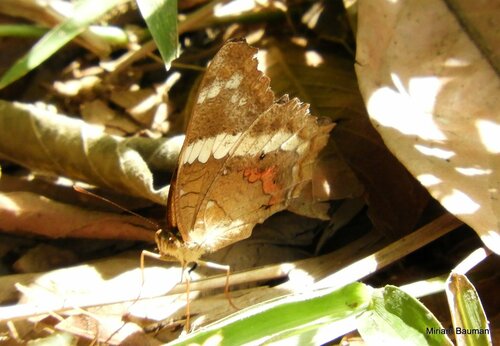
Scientific name: Anartia fatima
Common name: Banded peacock
Family: Nymphalidae
Order: Lepidoptera
Pollinator type: Primary pollinator
Habitat: Open areas and gardens
Geographic range: South America
Conservation status: Least Concern